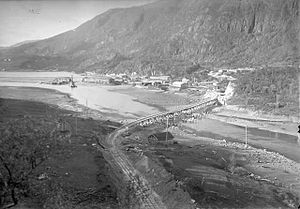
Sovjetfangerne i Norge under 2. verdenskrig / Kulturminder i landskabet
Polarbanen ved Elvkroken
De sovjetiske krigsfanger i Norge under 2. verdenskrig bestod af omkring 102 000 russiske tvangsarbejdere - krigsfanger og civile - som blev transporteret til Norge af den tyske krigsmagt under 2. verdenskrig. De byggede fæstningsanlæg, aluminiumsværker, veje og jernbaner; de arbejdede med brændselshugning og i fiskeindustrien. Mange døde af sygdom eller underernæring eller de blev dræbt.